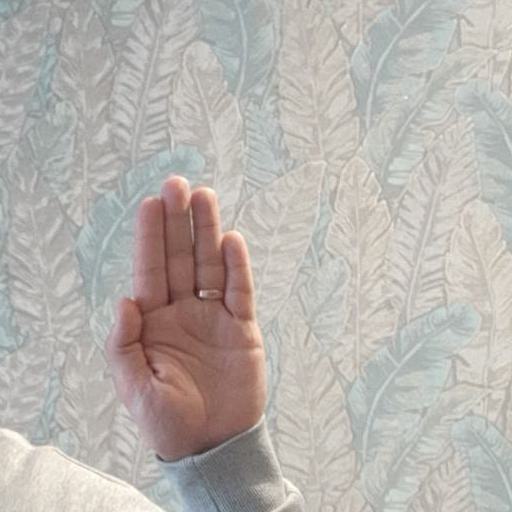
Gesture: stop